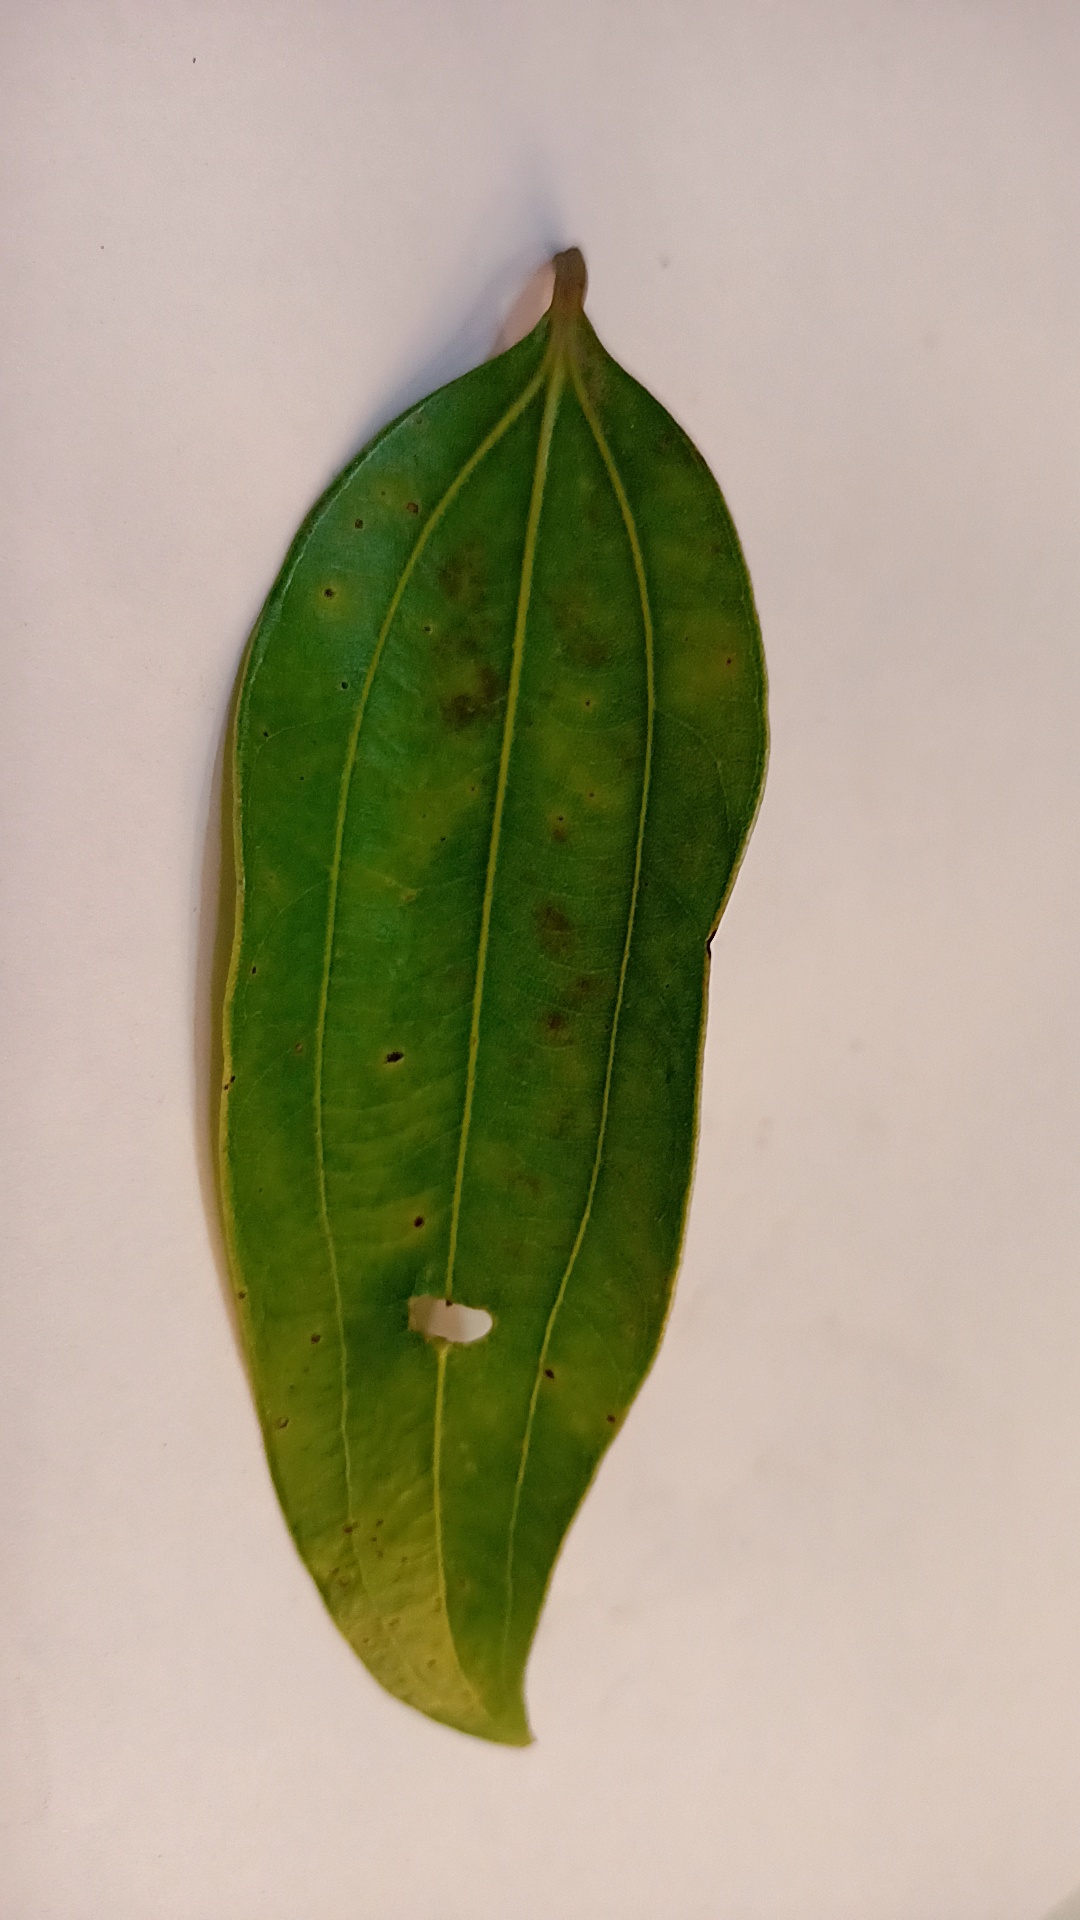
Label: Disease